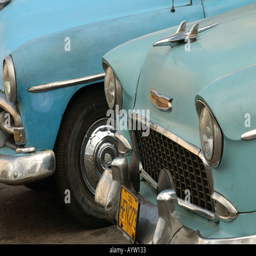
a close view of cars part